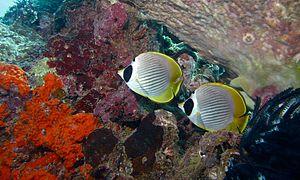
Chaetodon adiergastos, communément nommé Poisson-papillon des Philippines, est une espèce de poisson marin de la famille des Chaetodontidae.